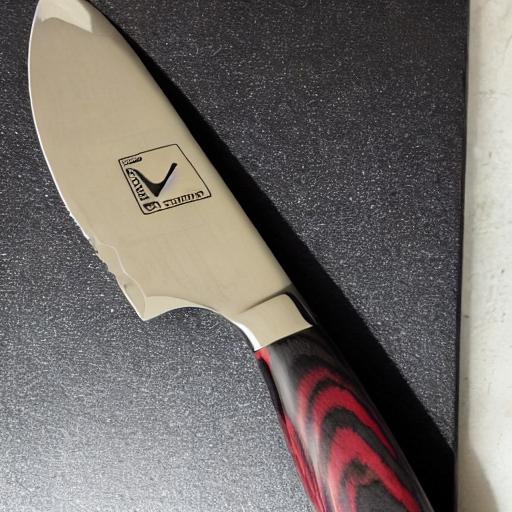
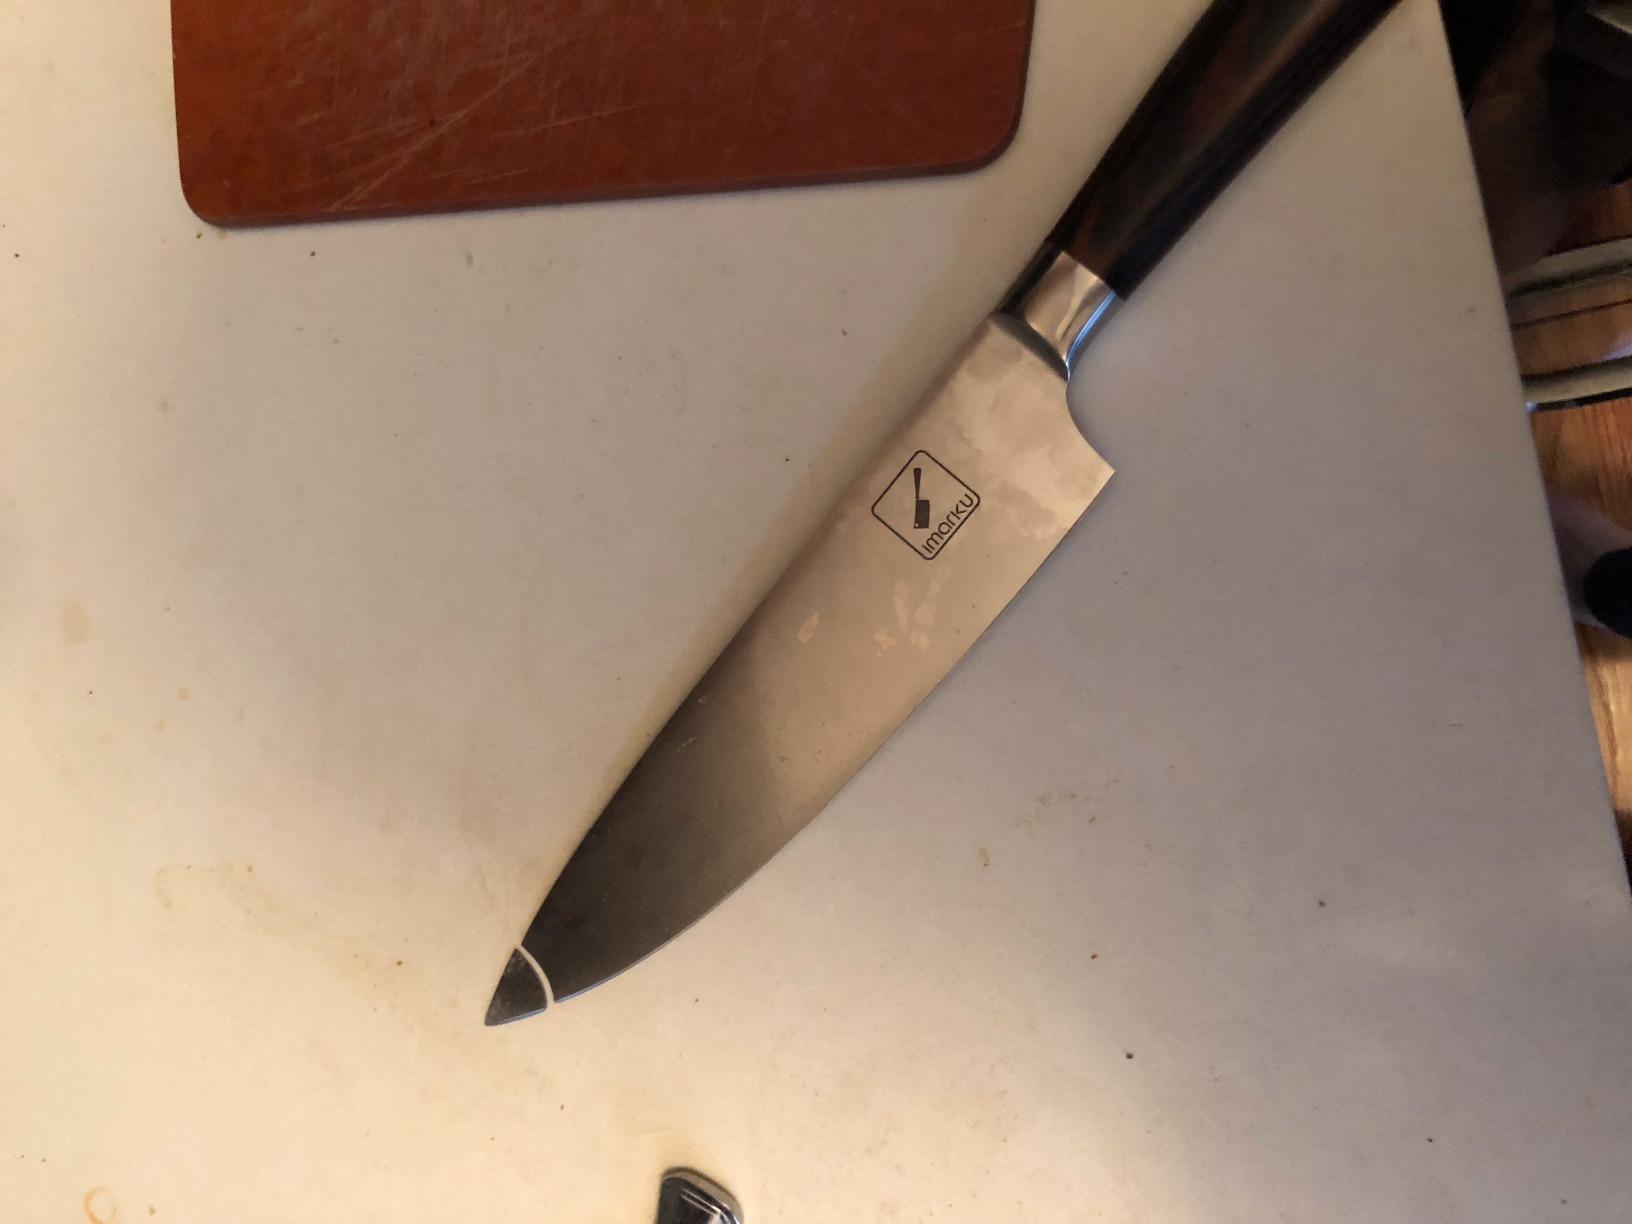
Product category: items_knife
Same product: no